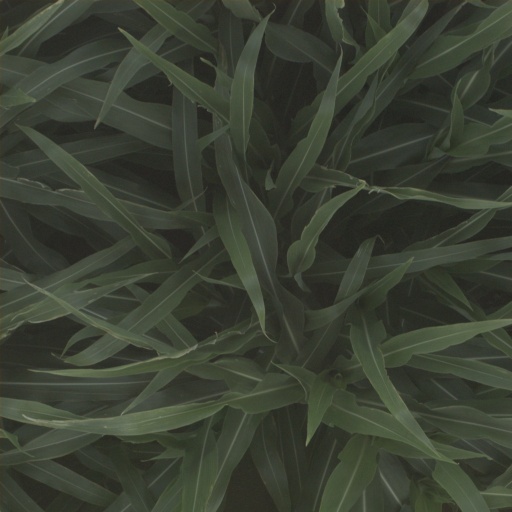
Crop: sorghum